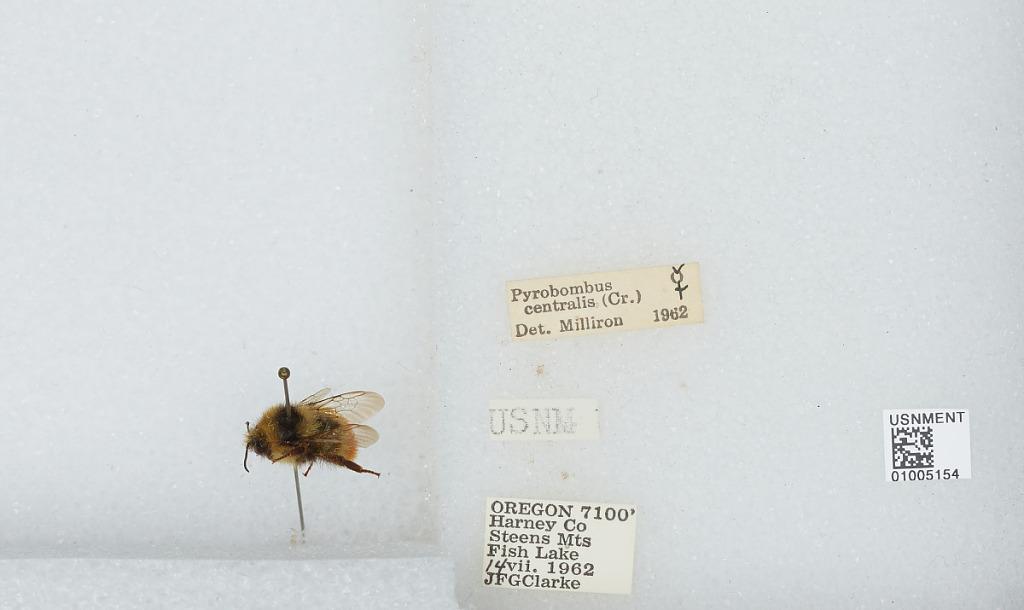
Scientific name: Bombus (Pyrobombus) centralis Cresson
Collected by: J. Clarke
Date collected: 1962-7-14
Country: United States
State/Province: Oregon
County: Harney
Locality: Steens Mountains, Fish Lake
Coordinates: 42.7381, -118.644
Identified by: Milliron